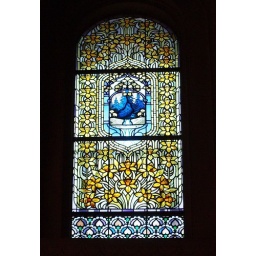
&lt;b&gt;Glas in Lood raam in het Stadhuis van Rotterdam. Stained glass window in the cityhall of Rotterdam&lt;/b&gt;